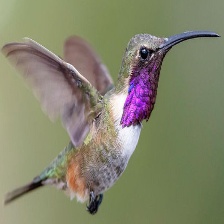
Species: LUCIFER HUMMINGBIRD
Scientific name: CALOTHORAX LUCIFER
ImageNet parent category: hummingbird